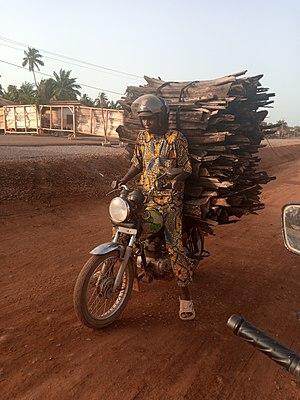
moto transportant du bois de chauffage This is an image with the theme ""Africa on the Move or Transport"" from: Benin"